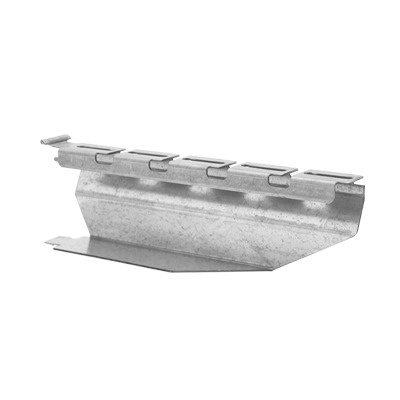
Ménsula mavistrut inteligente, 145 mm de ancho, para soporte de charola de todos los anchos y perlates, acabdo Electro Zinc
Medidas: 82.5x145mm (Alto x Ancho) Ideal para carga pesada. Ejemplo de instalación: Acabado: "EZ" Galvanizado Electro-Zinc.
Brand: CHAROFIL
Category: Hardware > Building Materials > Roofing > Roof Flashings > Drip Edges